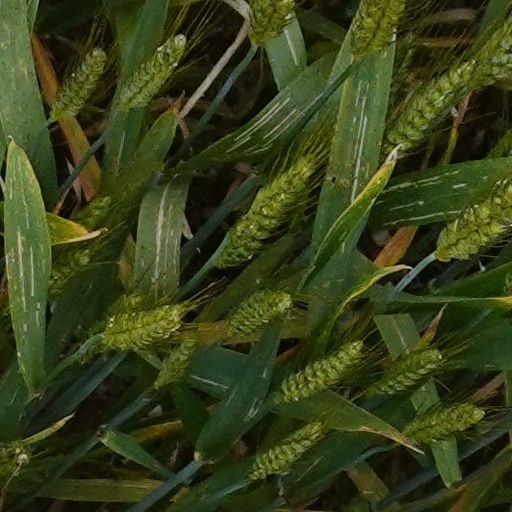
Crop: wheat